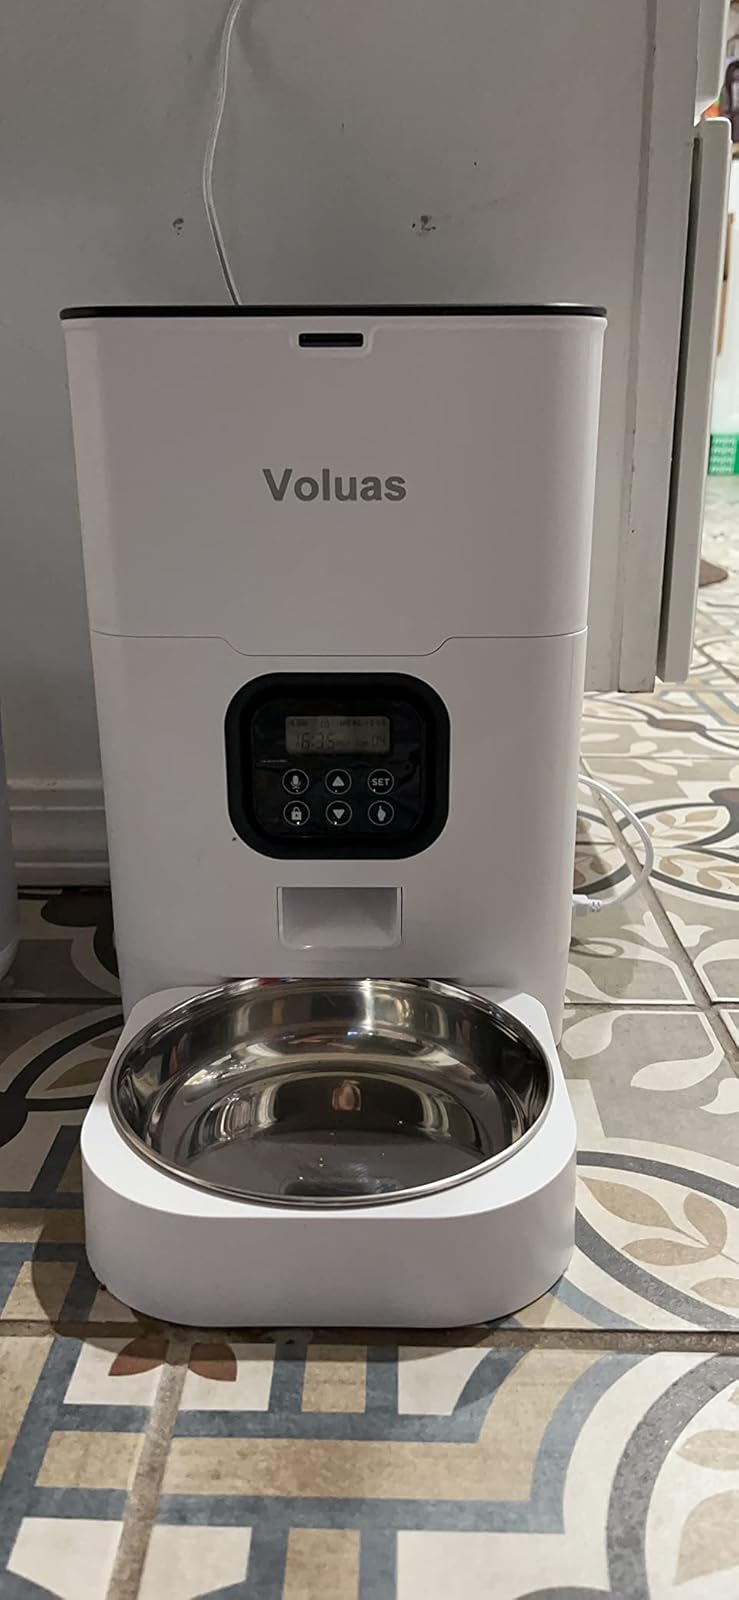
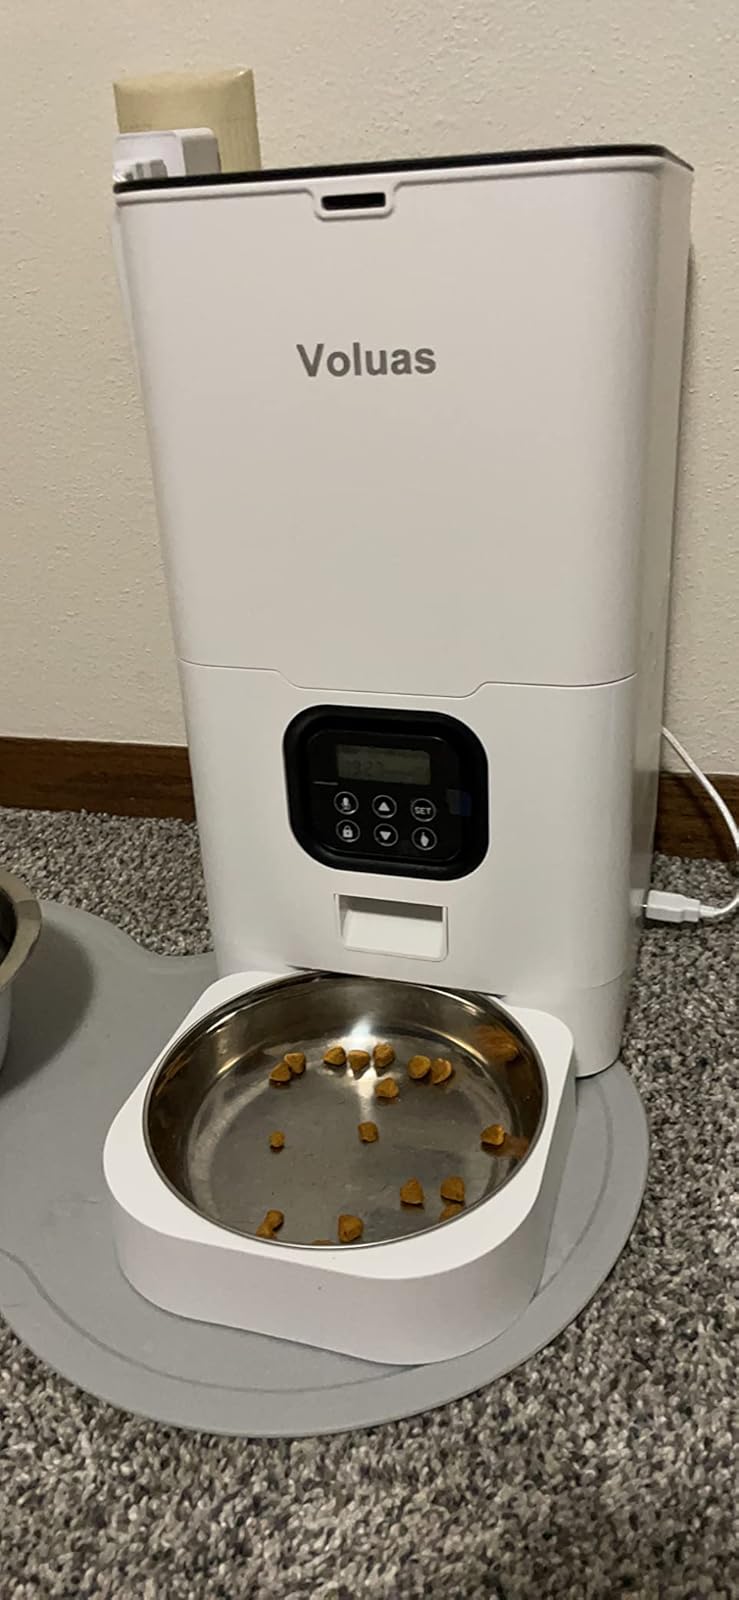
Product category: items_feeder
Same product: yes